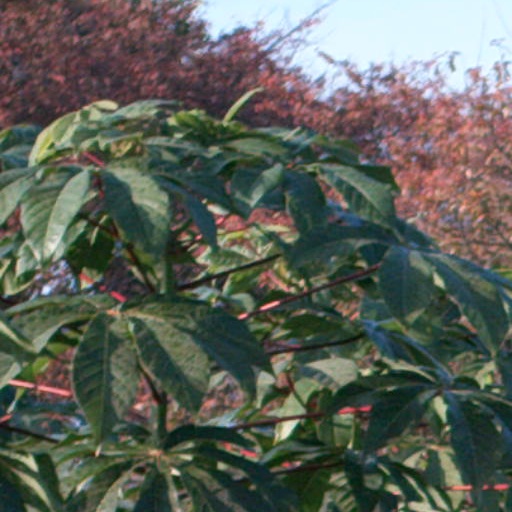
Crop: cassava